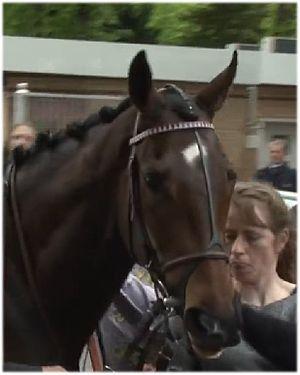
Trêve est un cheval de course pur sang anglais qui participe aux courses hippiques de plat. Née en France, propriété du Cheikh Joaan Al Thani, elle est entraînée par Christiane Head et montée par Thierry Jarnet ou Lanfranco Dettori. Elle a remporté deux fois le Prix de l'Arc de Triomphe, en 2013 et 2014, mais elle est aussi le seul cheval à avoir tenté le triplé dans cette course.